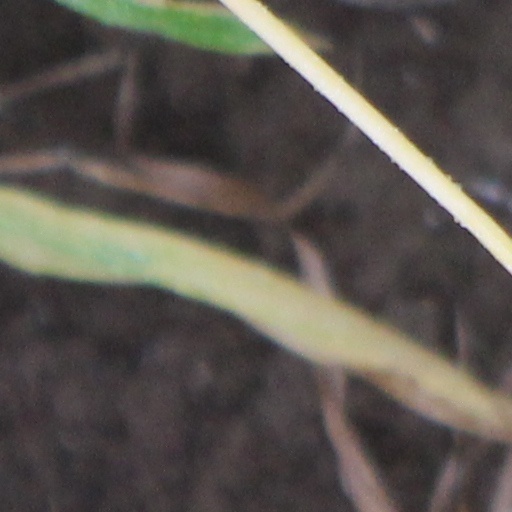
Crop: wheat